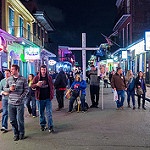
Scene: Outdoor